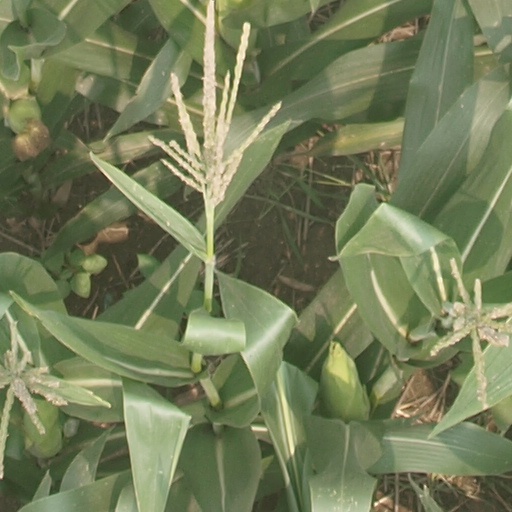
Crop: maize; corn